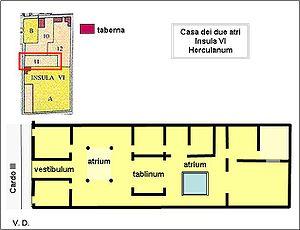
Plan de la maison aux deux atria, insula VI, Herculanum
Herculanum était une ville romaine antique située dans la région italienne de Campanie, détruite par l'éruption du Vésuve en l'an 79 apr. J.-C., conservée pendant des siècles dans une gangue volcanique et remise au jour à partir du XVIIIᵉ siècle par les Bourbon-Deux-Siciles qui régnaient sur Naples.